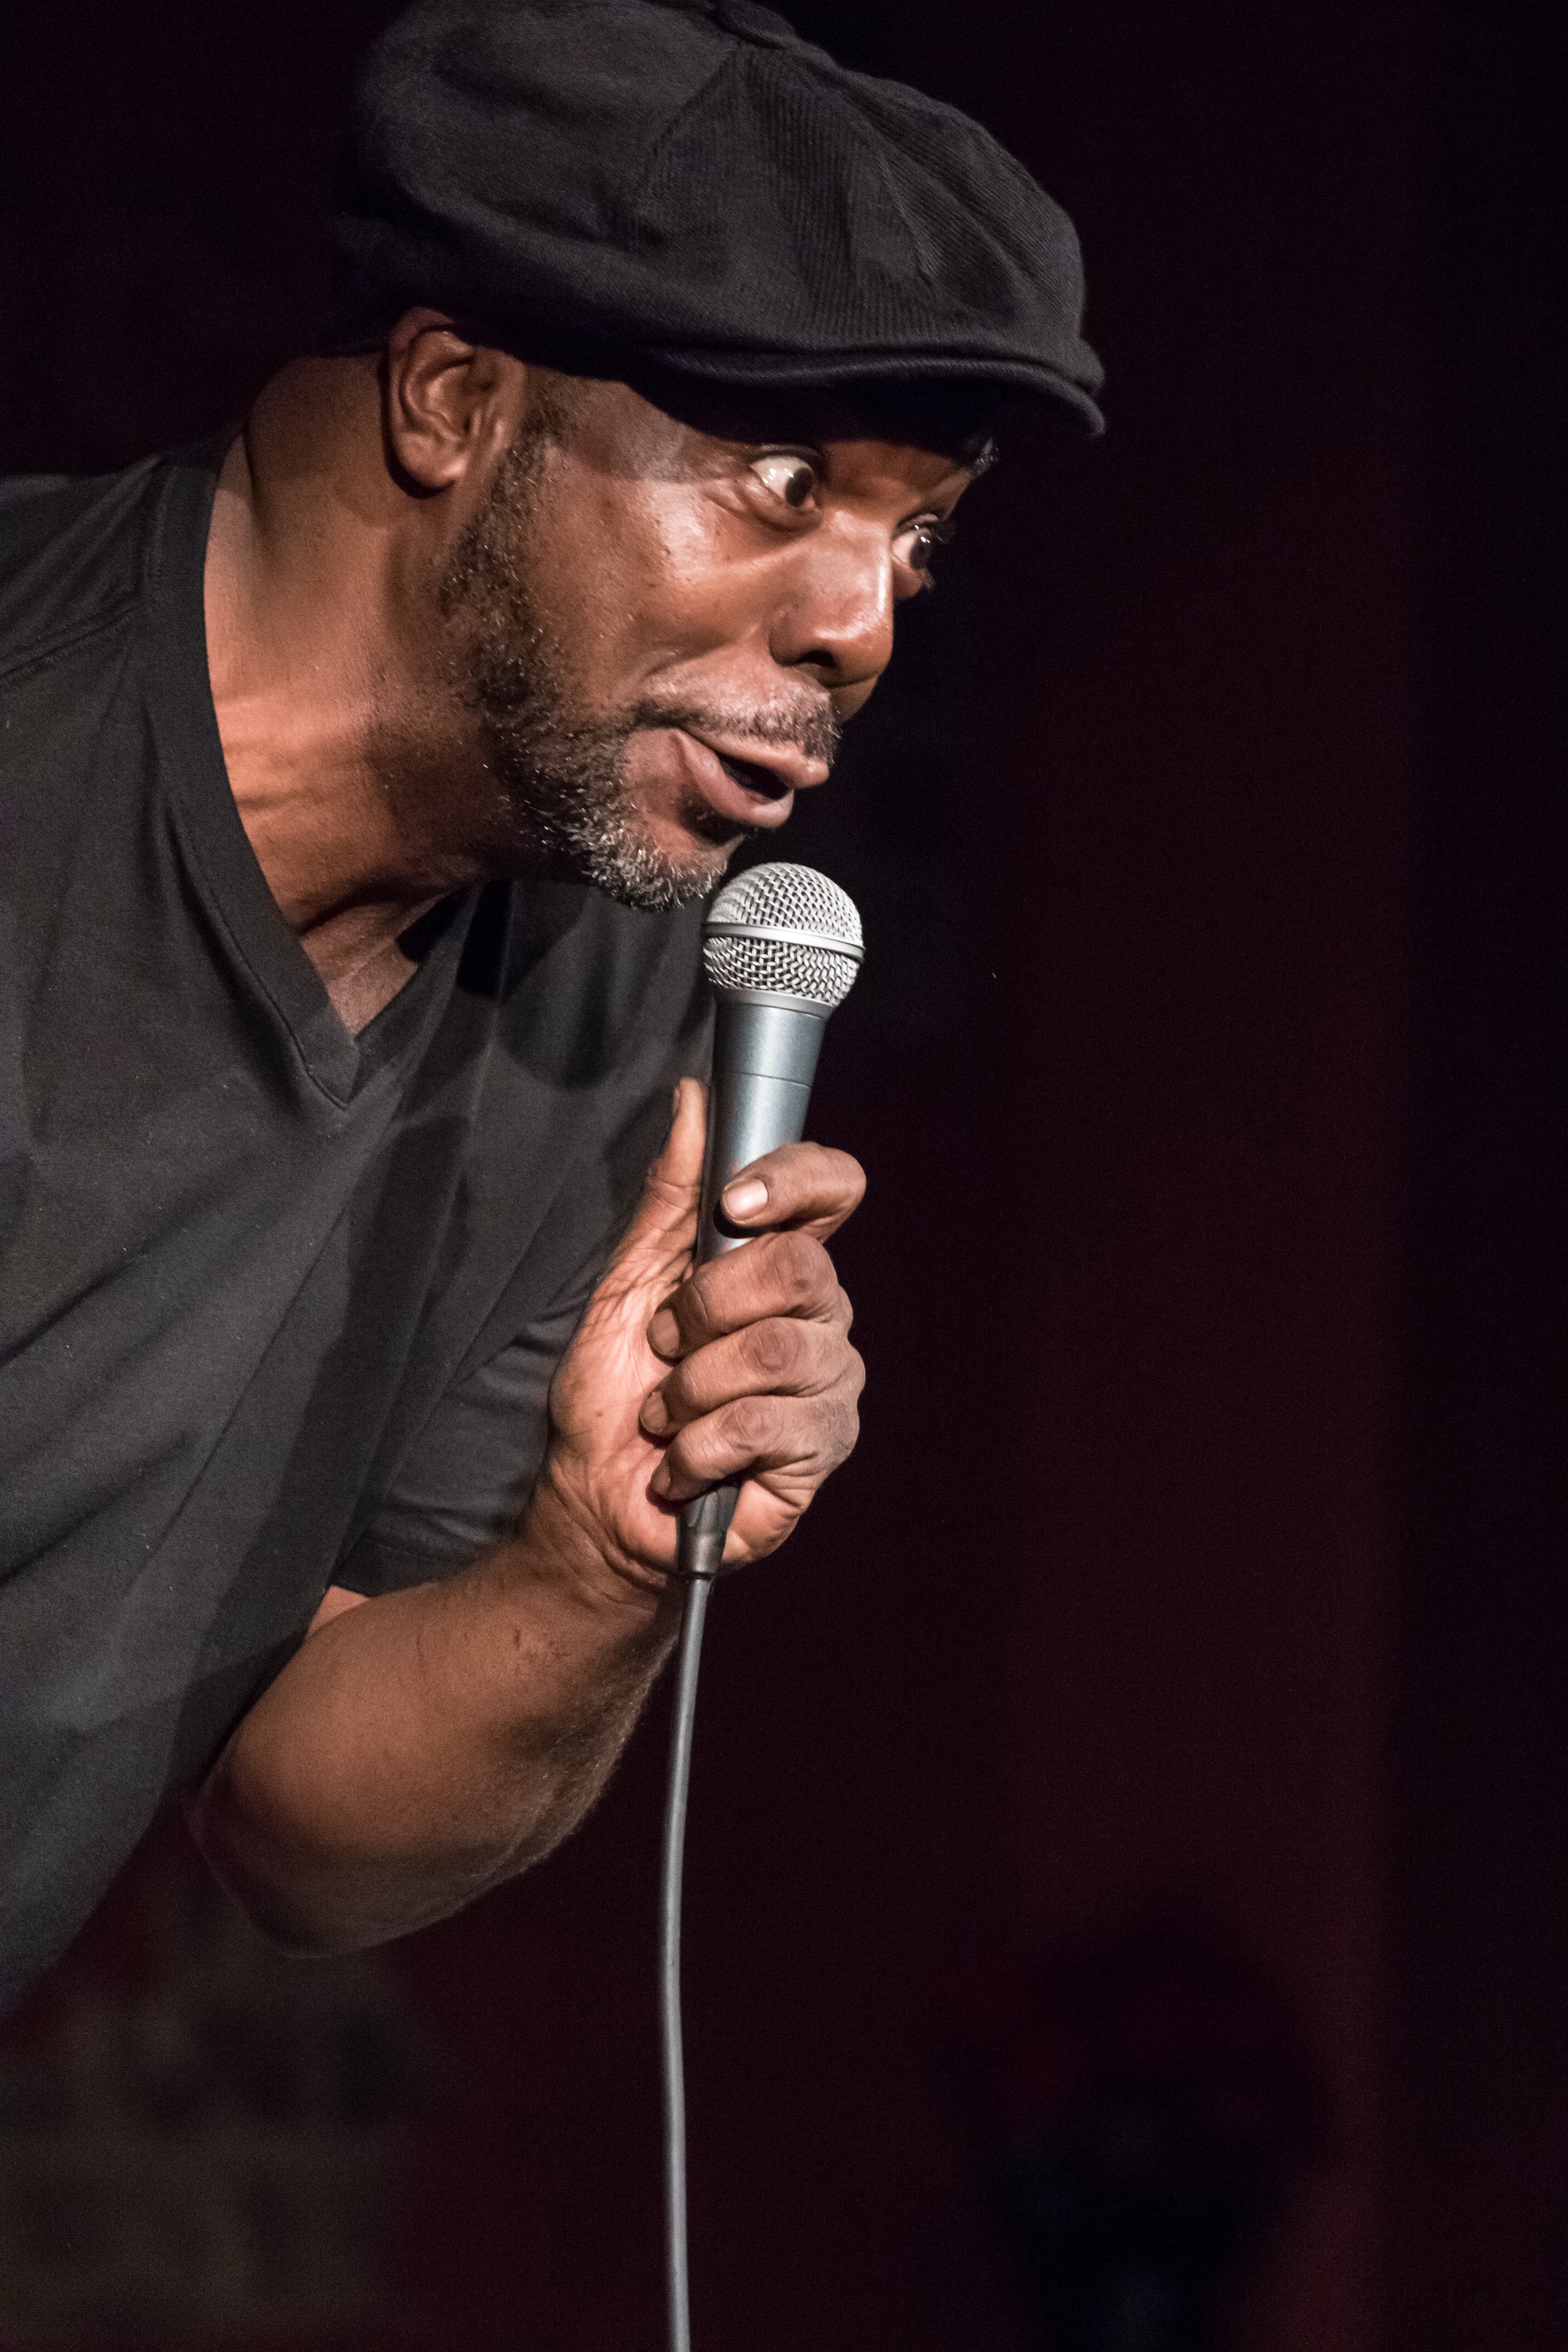
person, music, people, concert, portrait, show, performer, musician, black, performance art, face, stage, performance, singing, expression, headshot, guitarist, comic, entertainment, indianapolis, serious, comedy, african american, performing arts, comedian, bug eyes, singer songwriter, mortys comedy joint